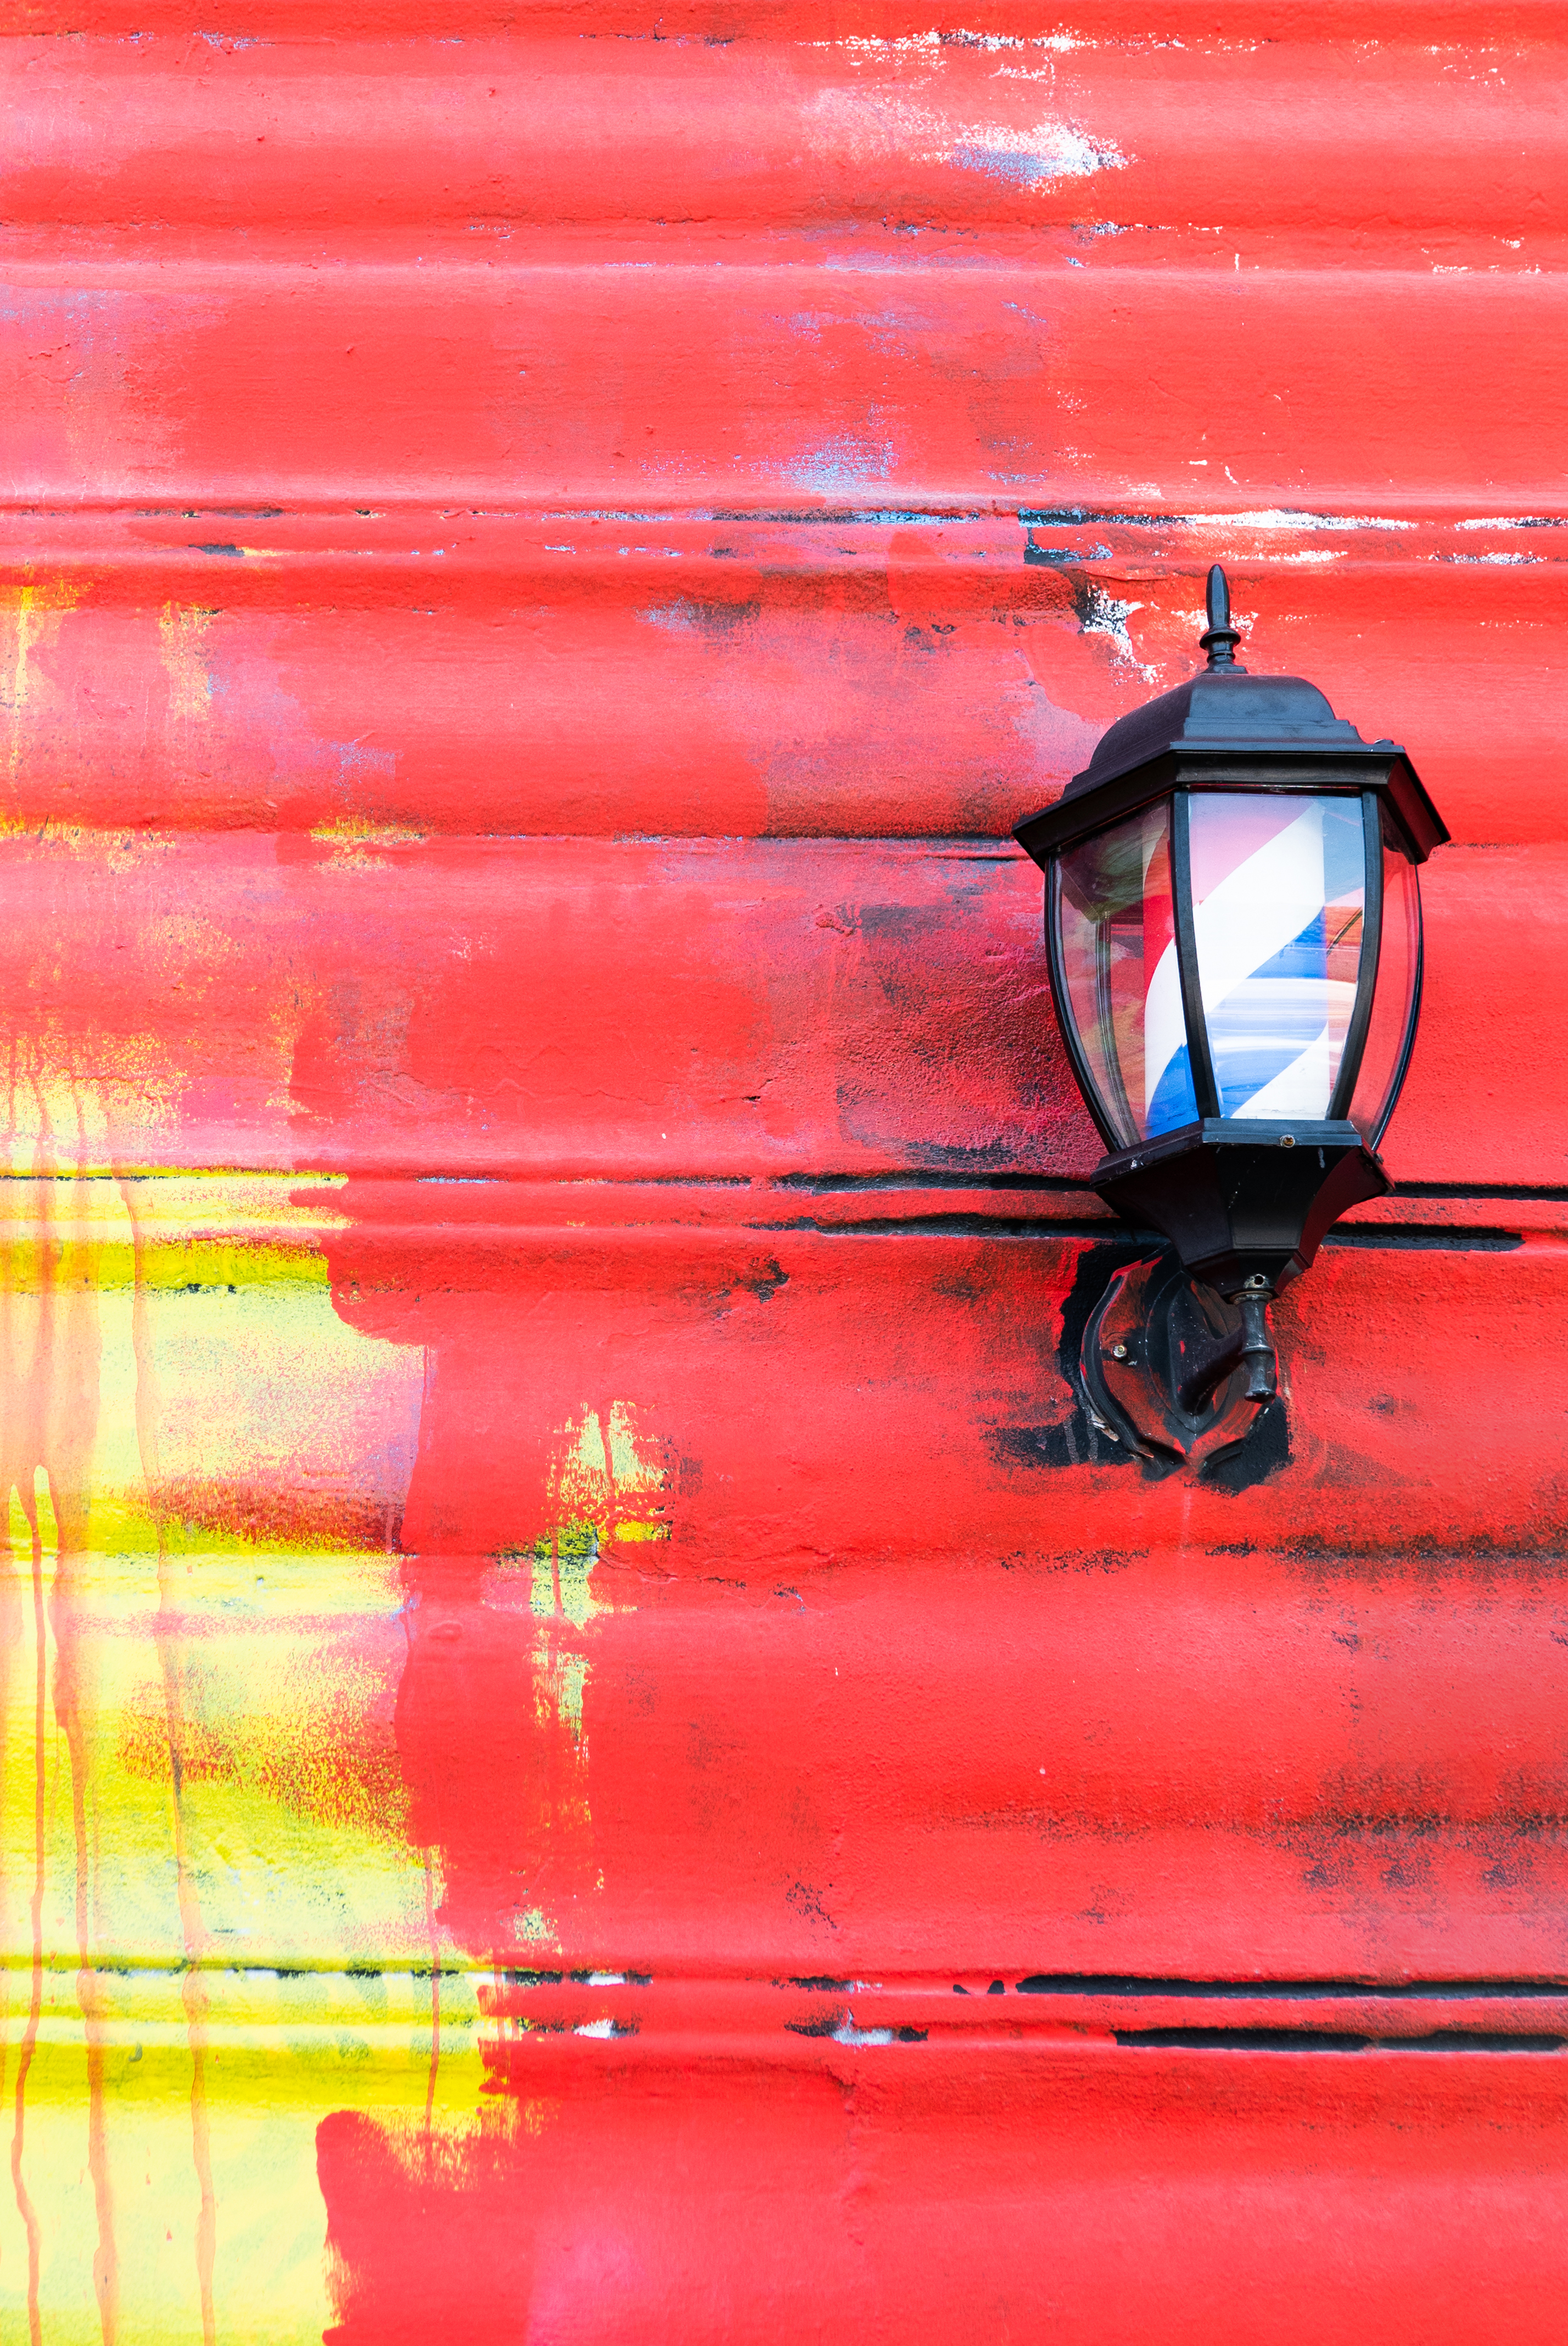
sony, decor, raw, photographers, leica, red, water, Colorfulness, lighting, line, reflection, Tints and shades